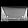
Label: Bag